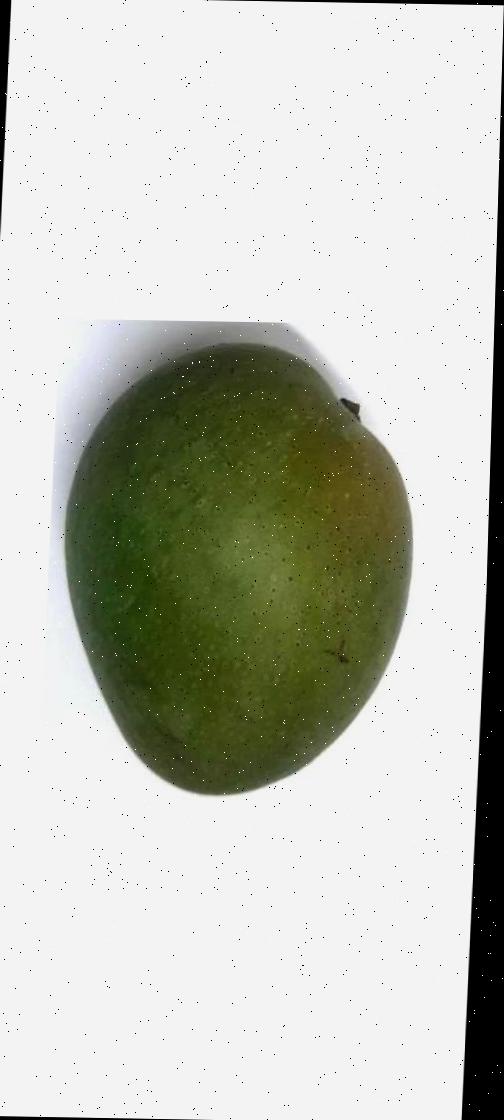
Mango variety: Ashshina Zhinuk